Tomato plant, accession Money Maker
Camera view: horizontal (90 deg, fisheye); turntable rotation: 90 degrees
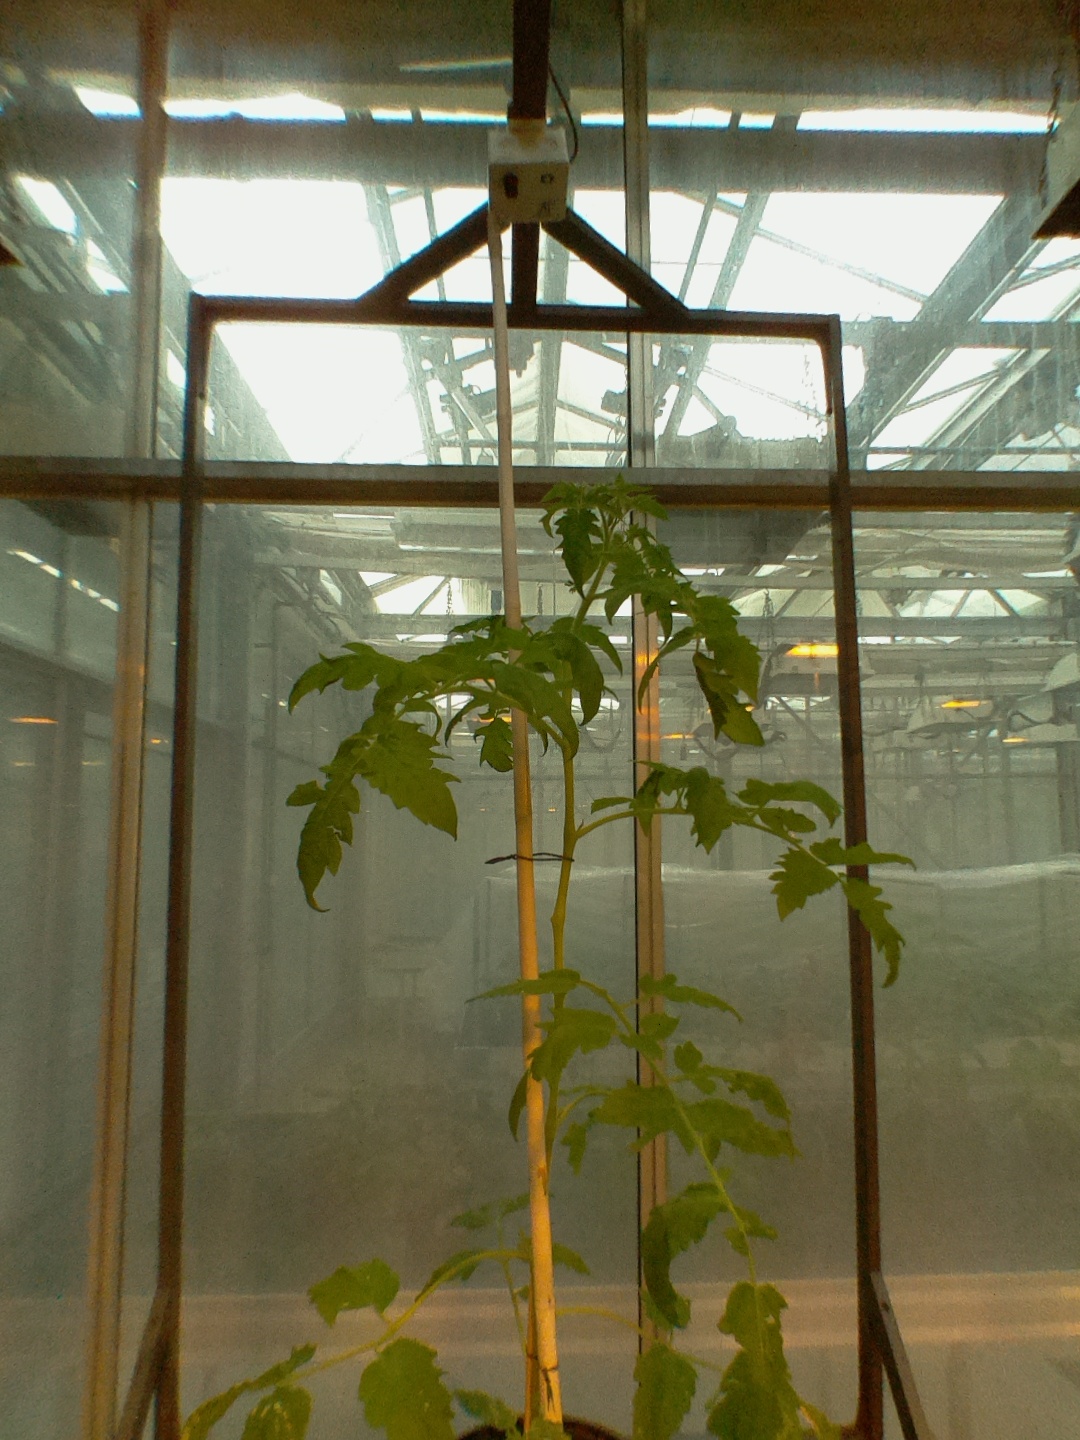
BBCH growth stage 54: 4 inflorescences visible